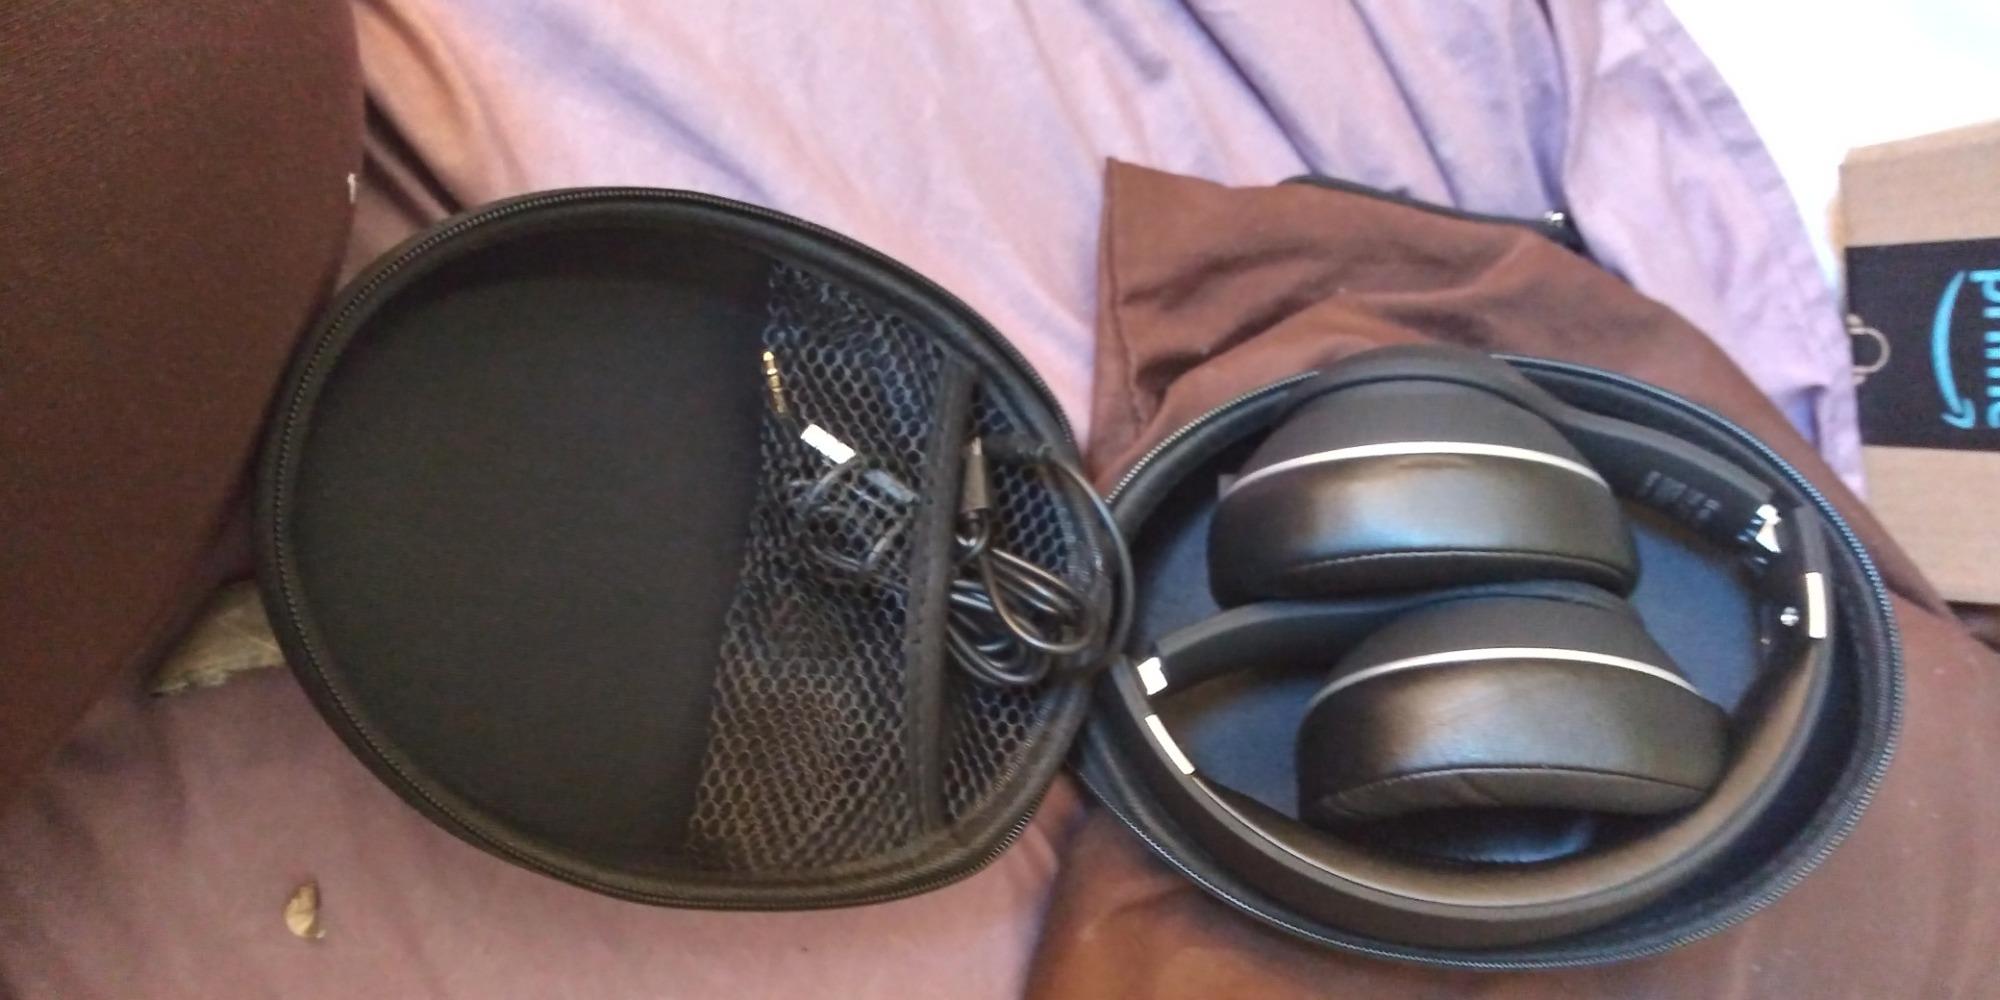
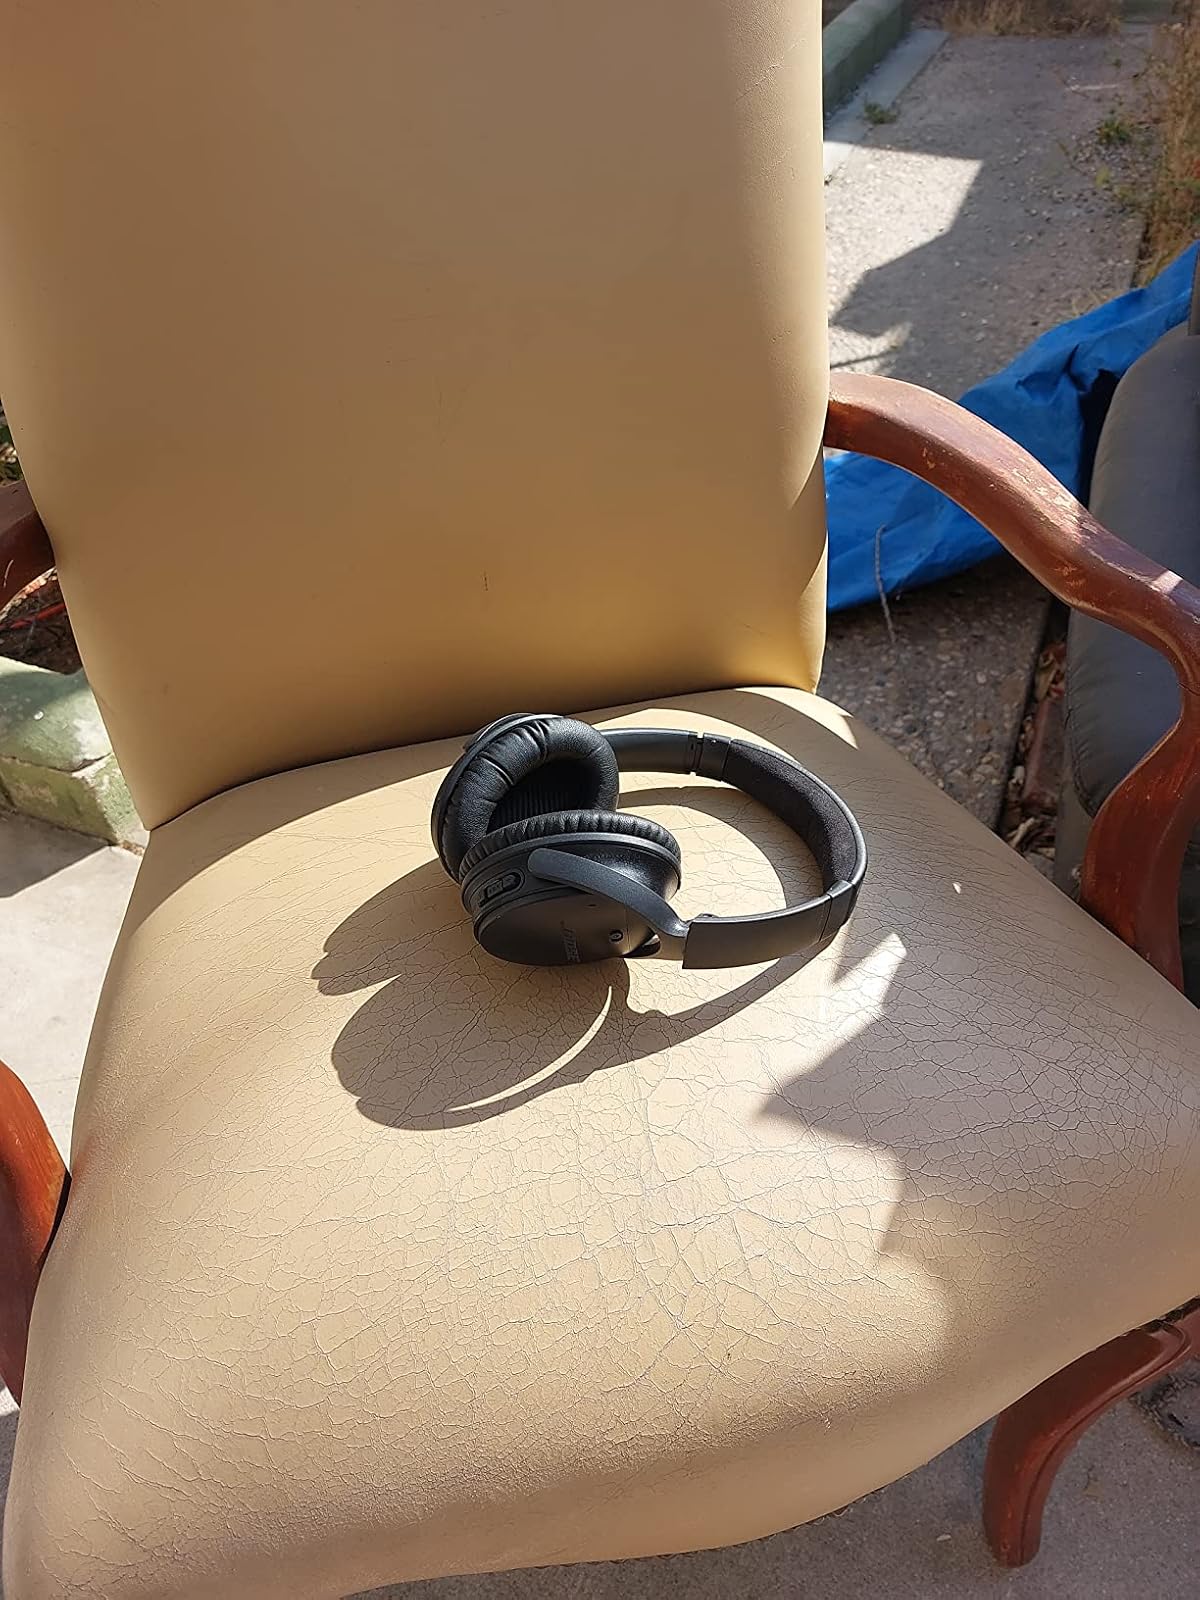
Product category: headphones
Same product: no